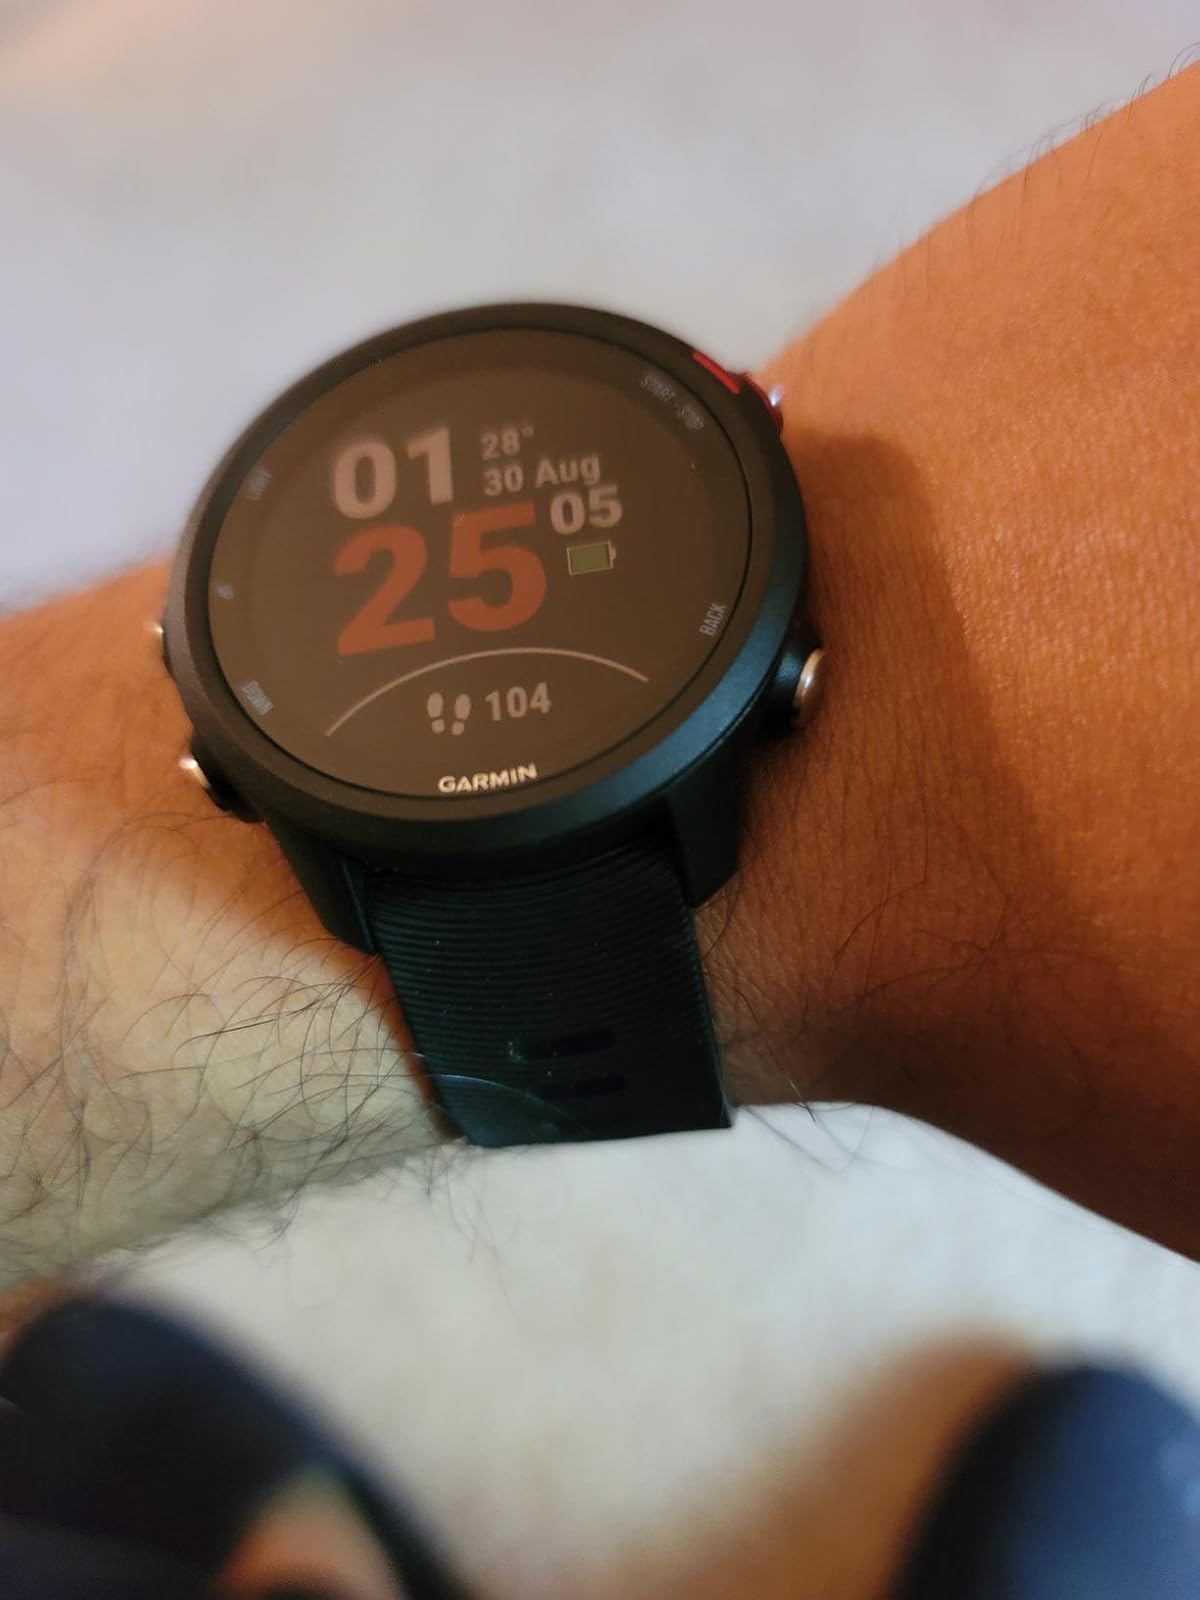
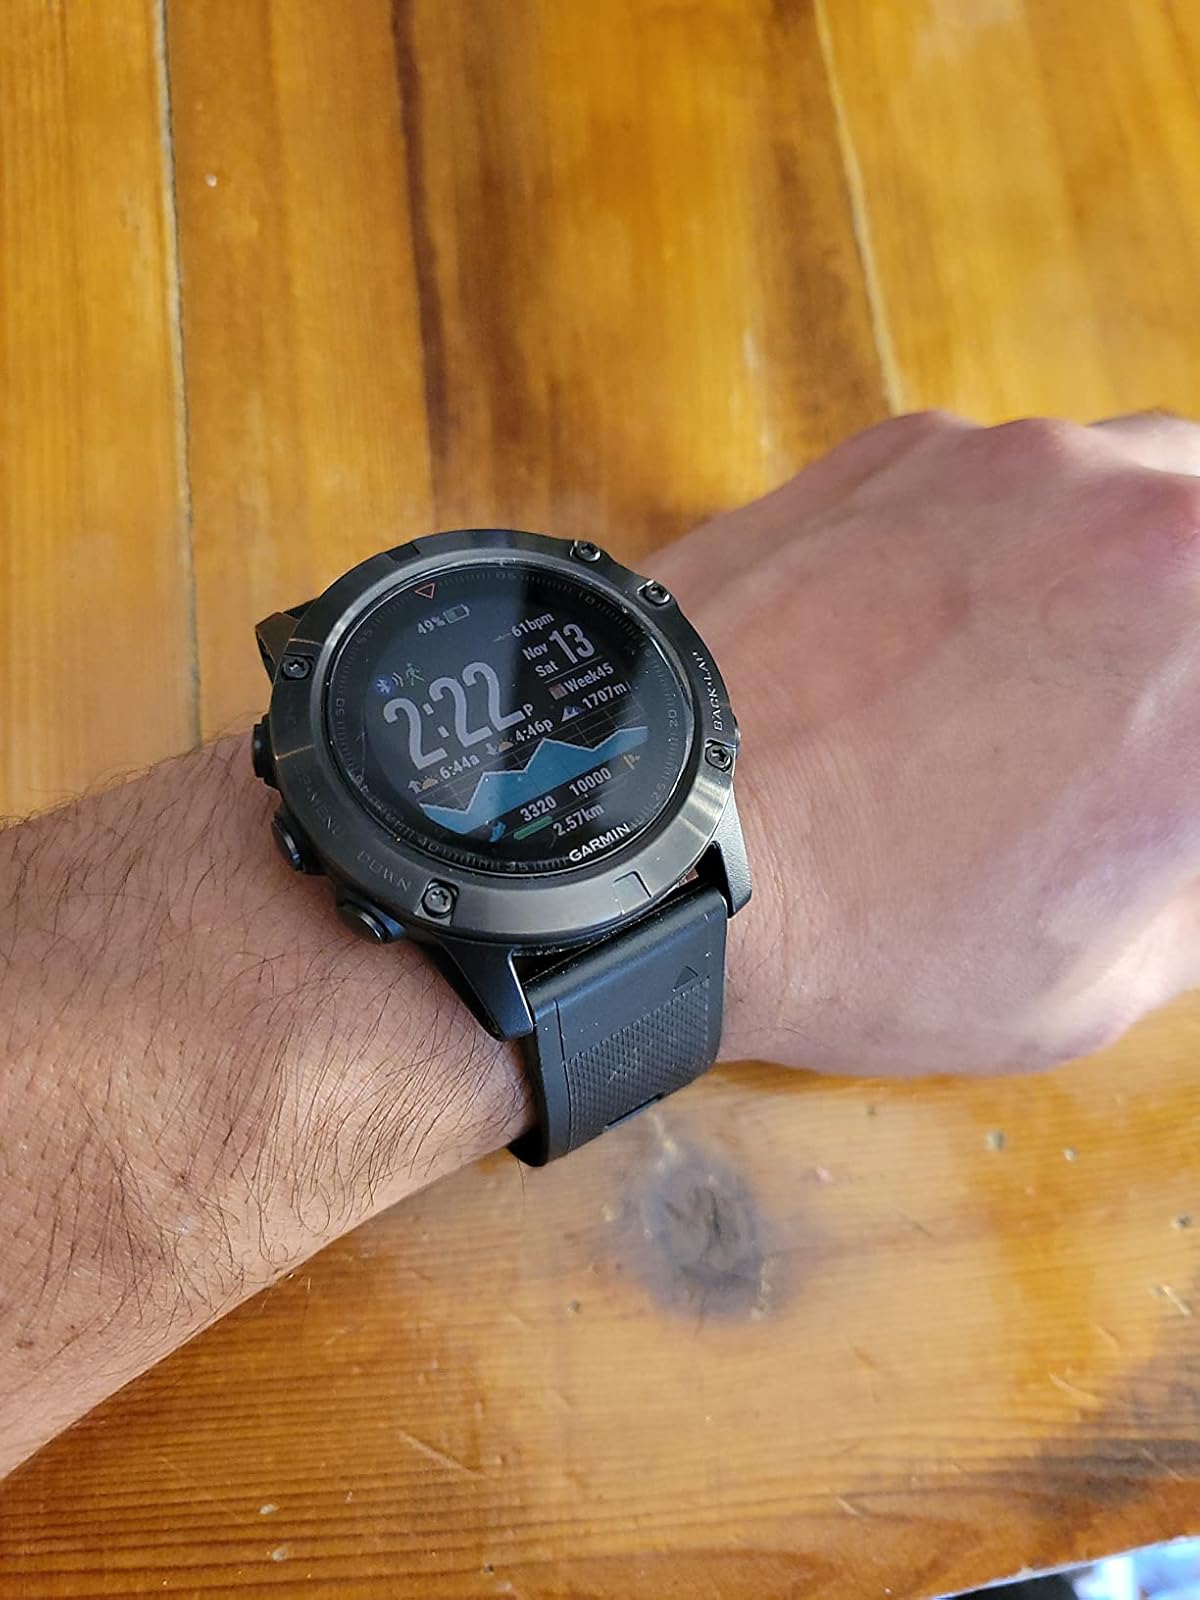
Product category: smartwatch
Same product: no